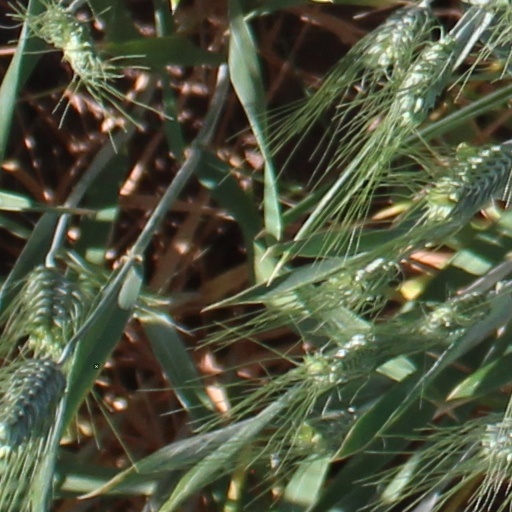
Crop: wheat